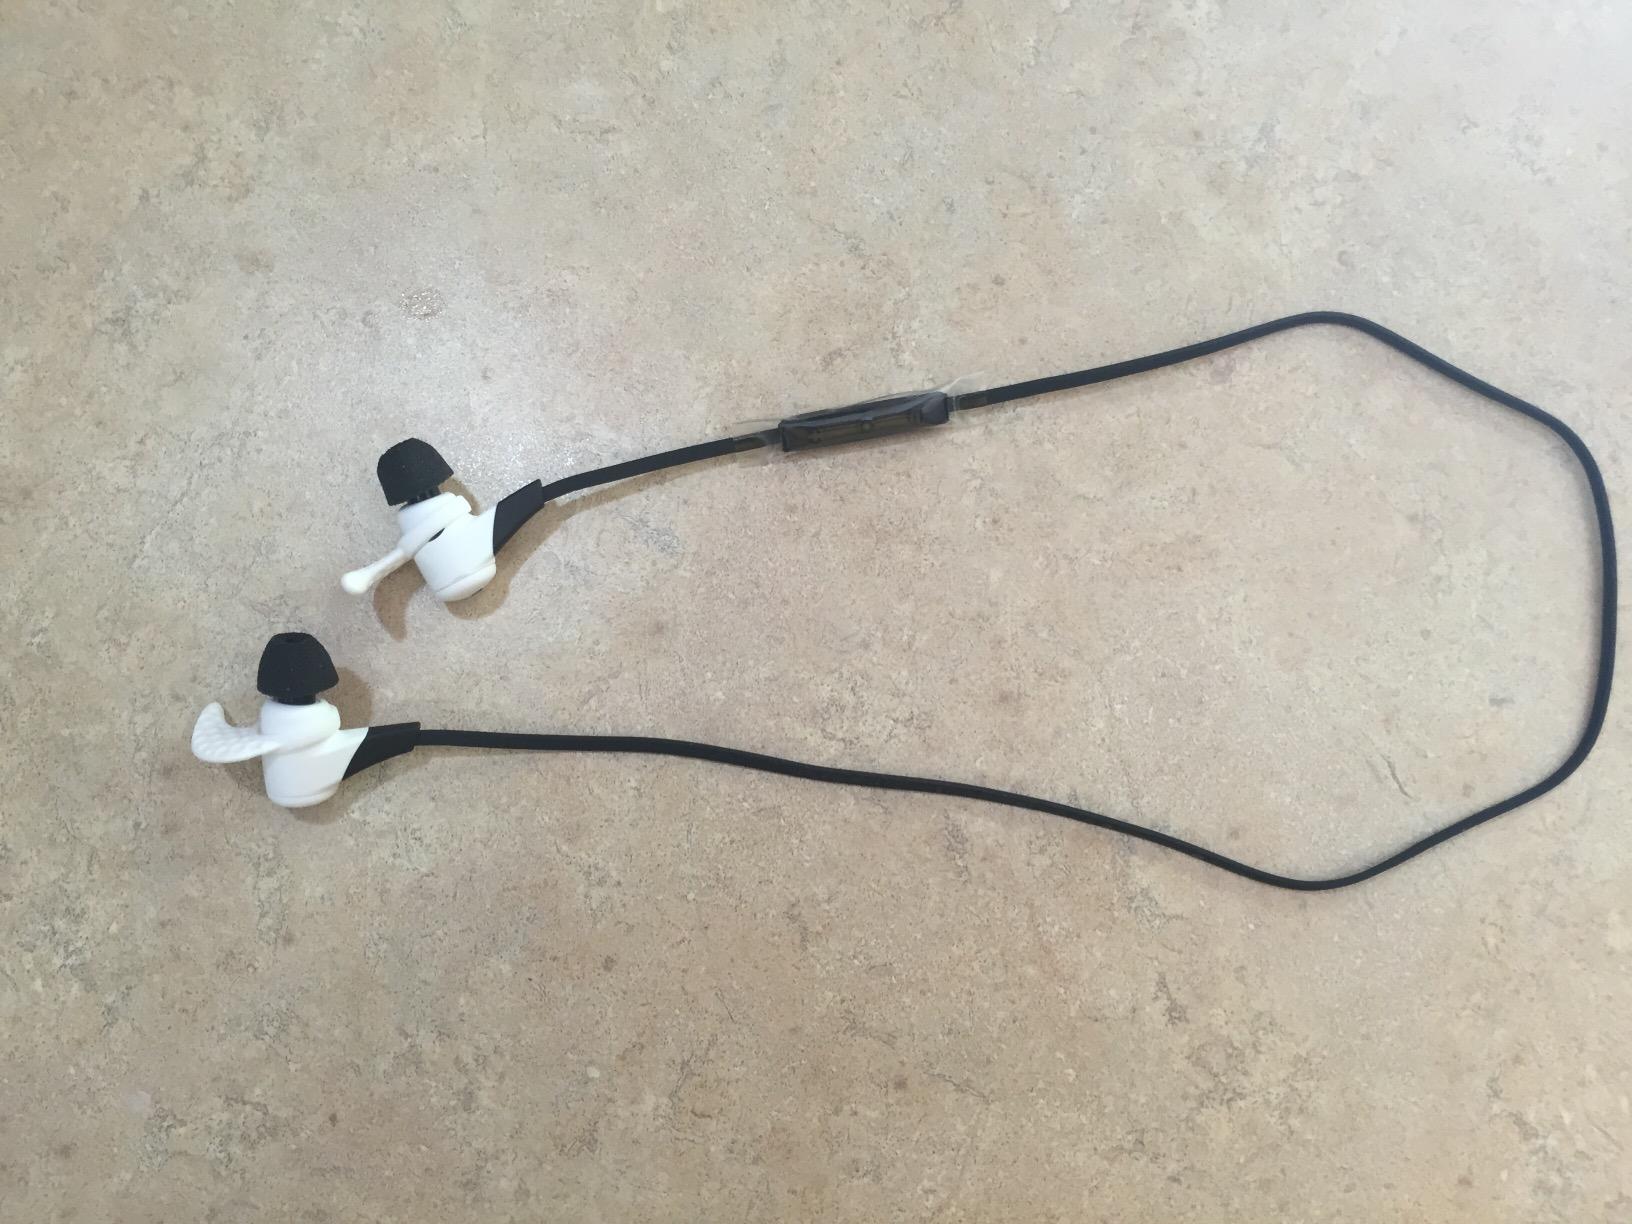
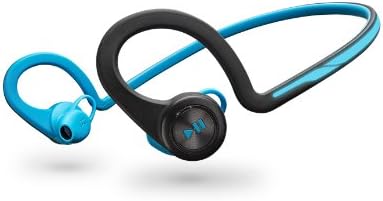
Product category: headphones
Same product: no